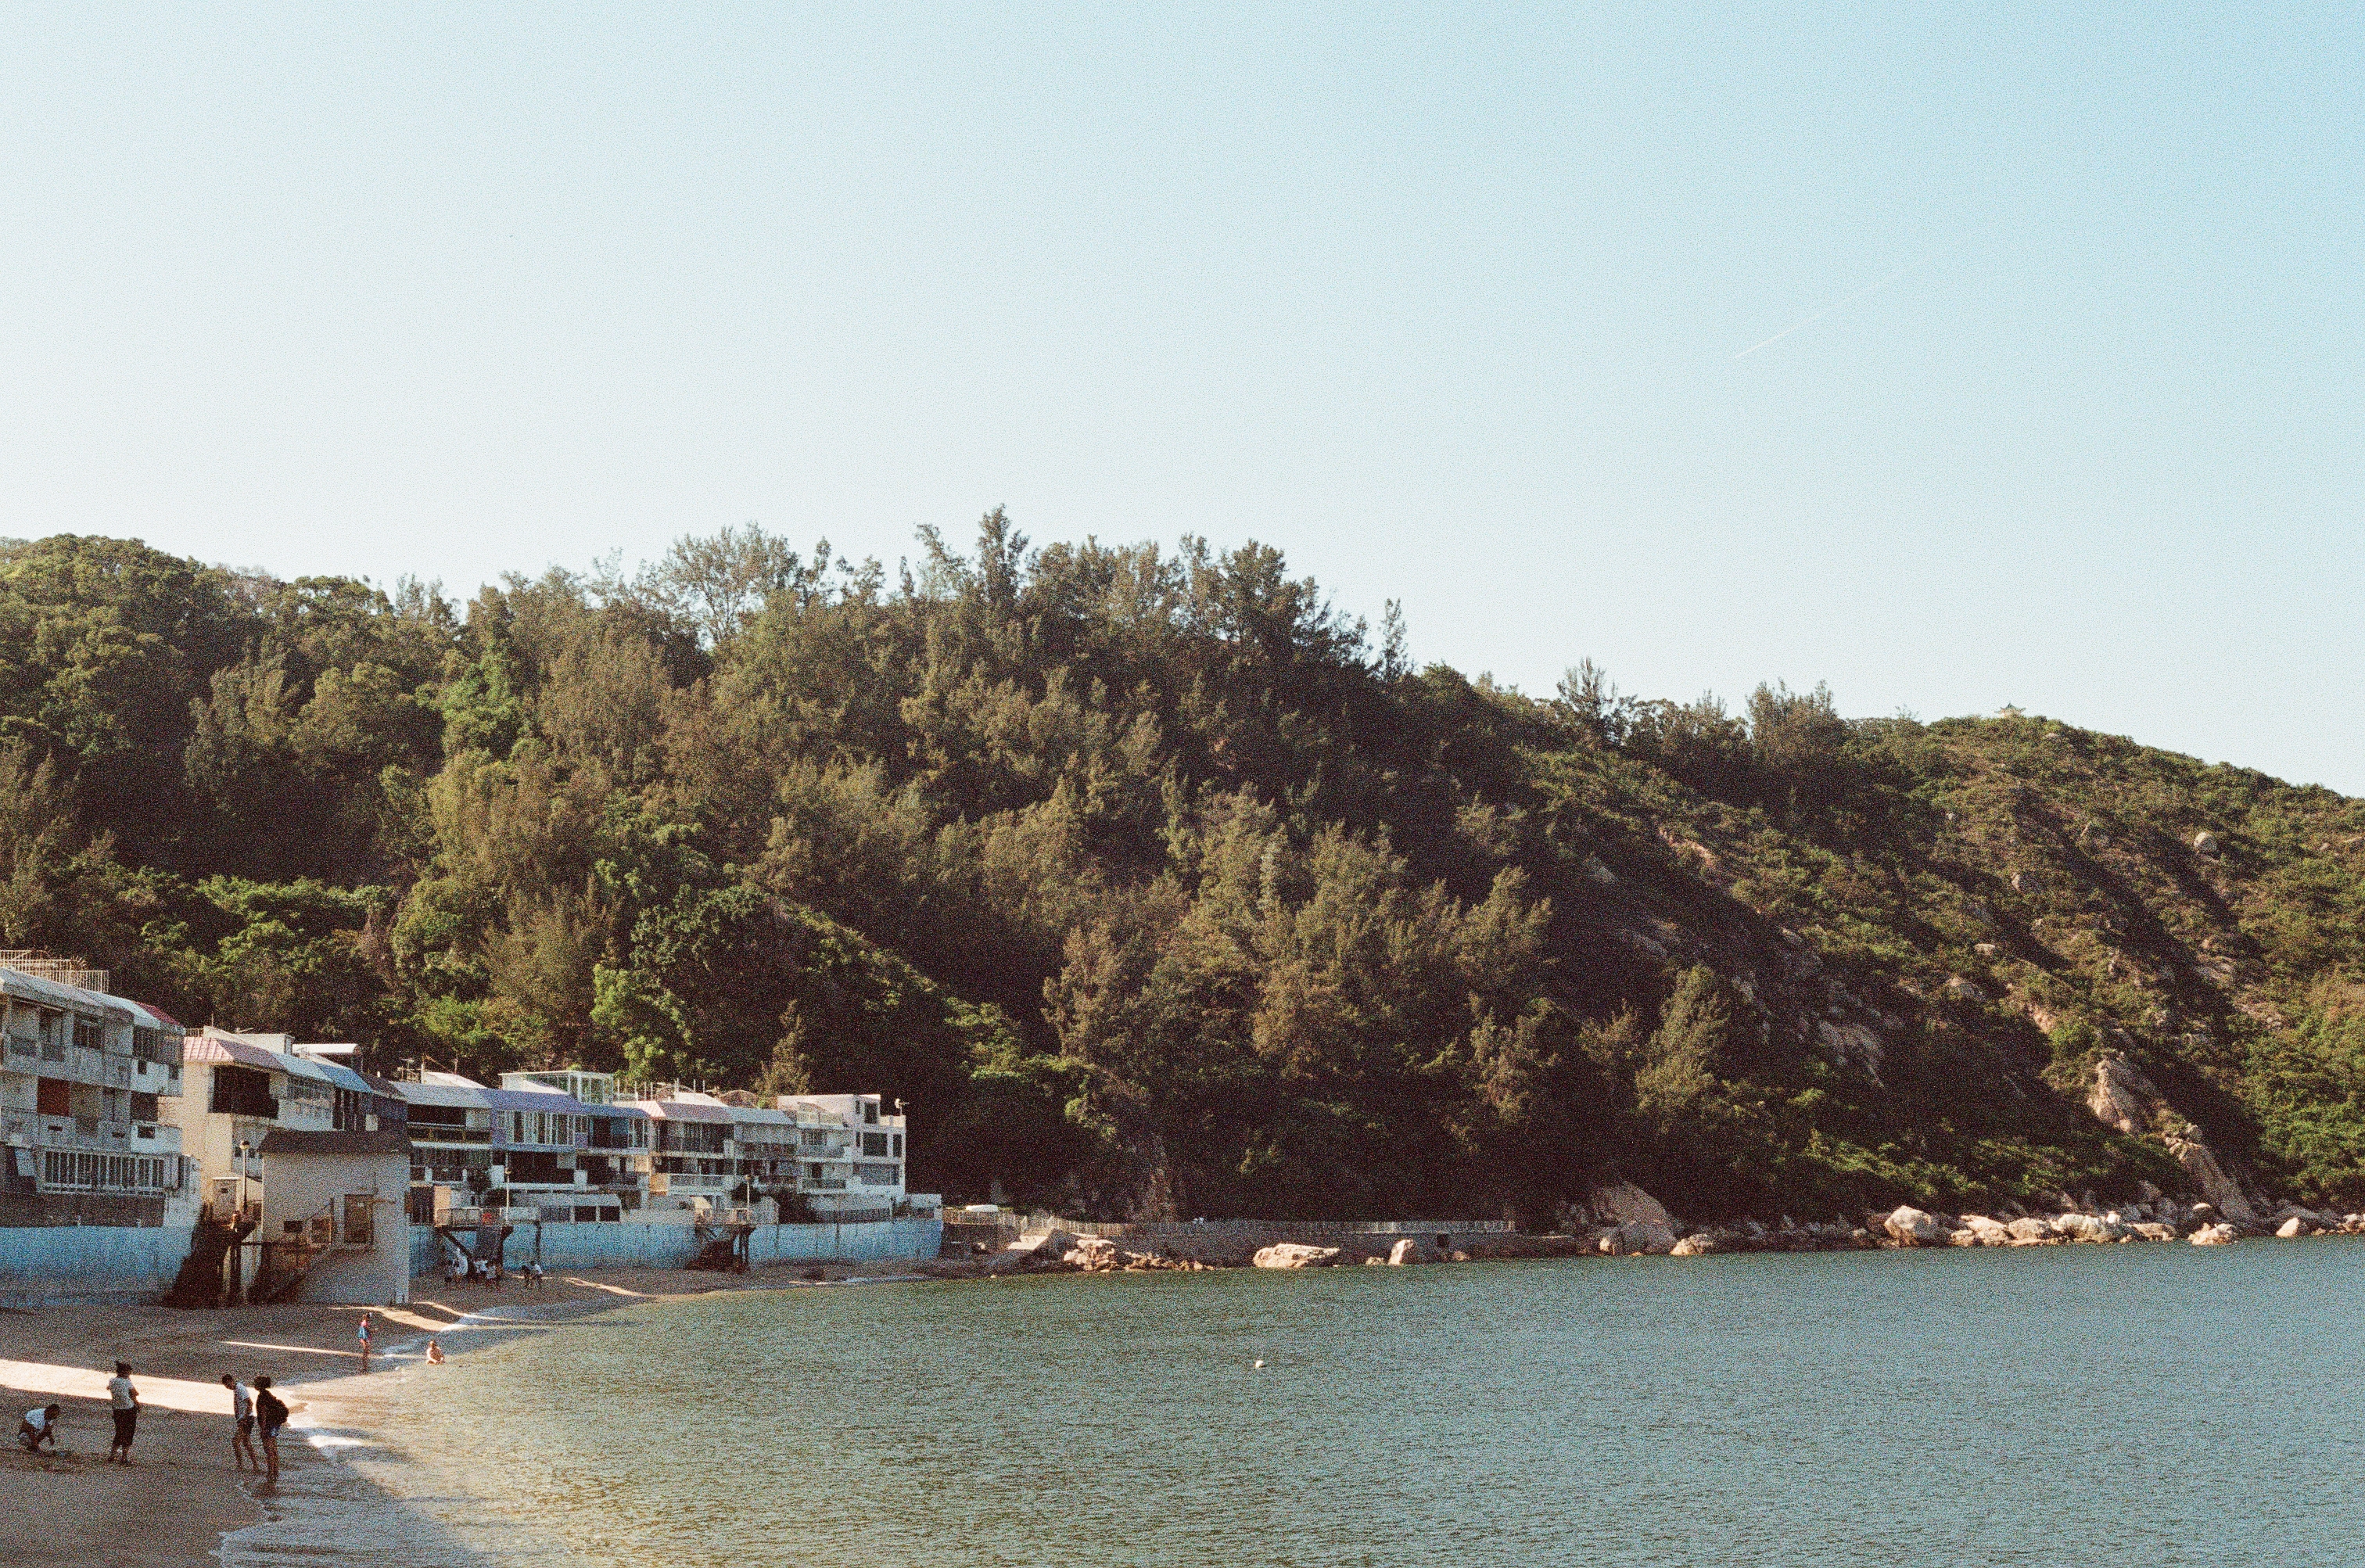
hong kong, island, cheung chau, long, coast, sea, water, coastal and oceanic landforms, bay, waterway, shore, tree, tourism, vacation, beach, mountain, vehicle, sound, river, inlet, promontory, water transportation, hill, boat, channel